Kitanii-Matsumotodaigakumae Station

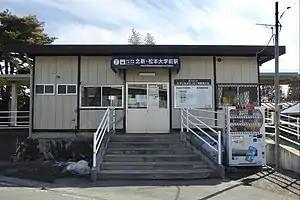
Kitanii-Matsumotodaigakumae Station in March 2022

is a railway station in the city of Matsumoto, Nagano, Japan, operated by the private railway operating company Alpico Kōtsū.